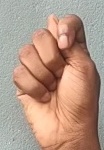
ASL sign: T